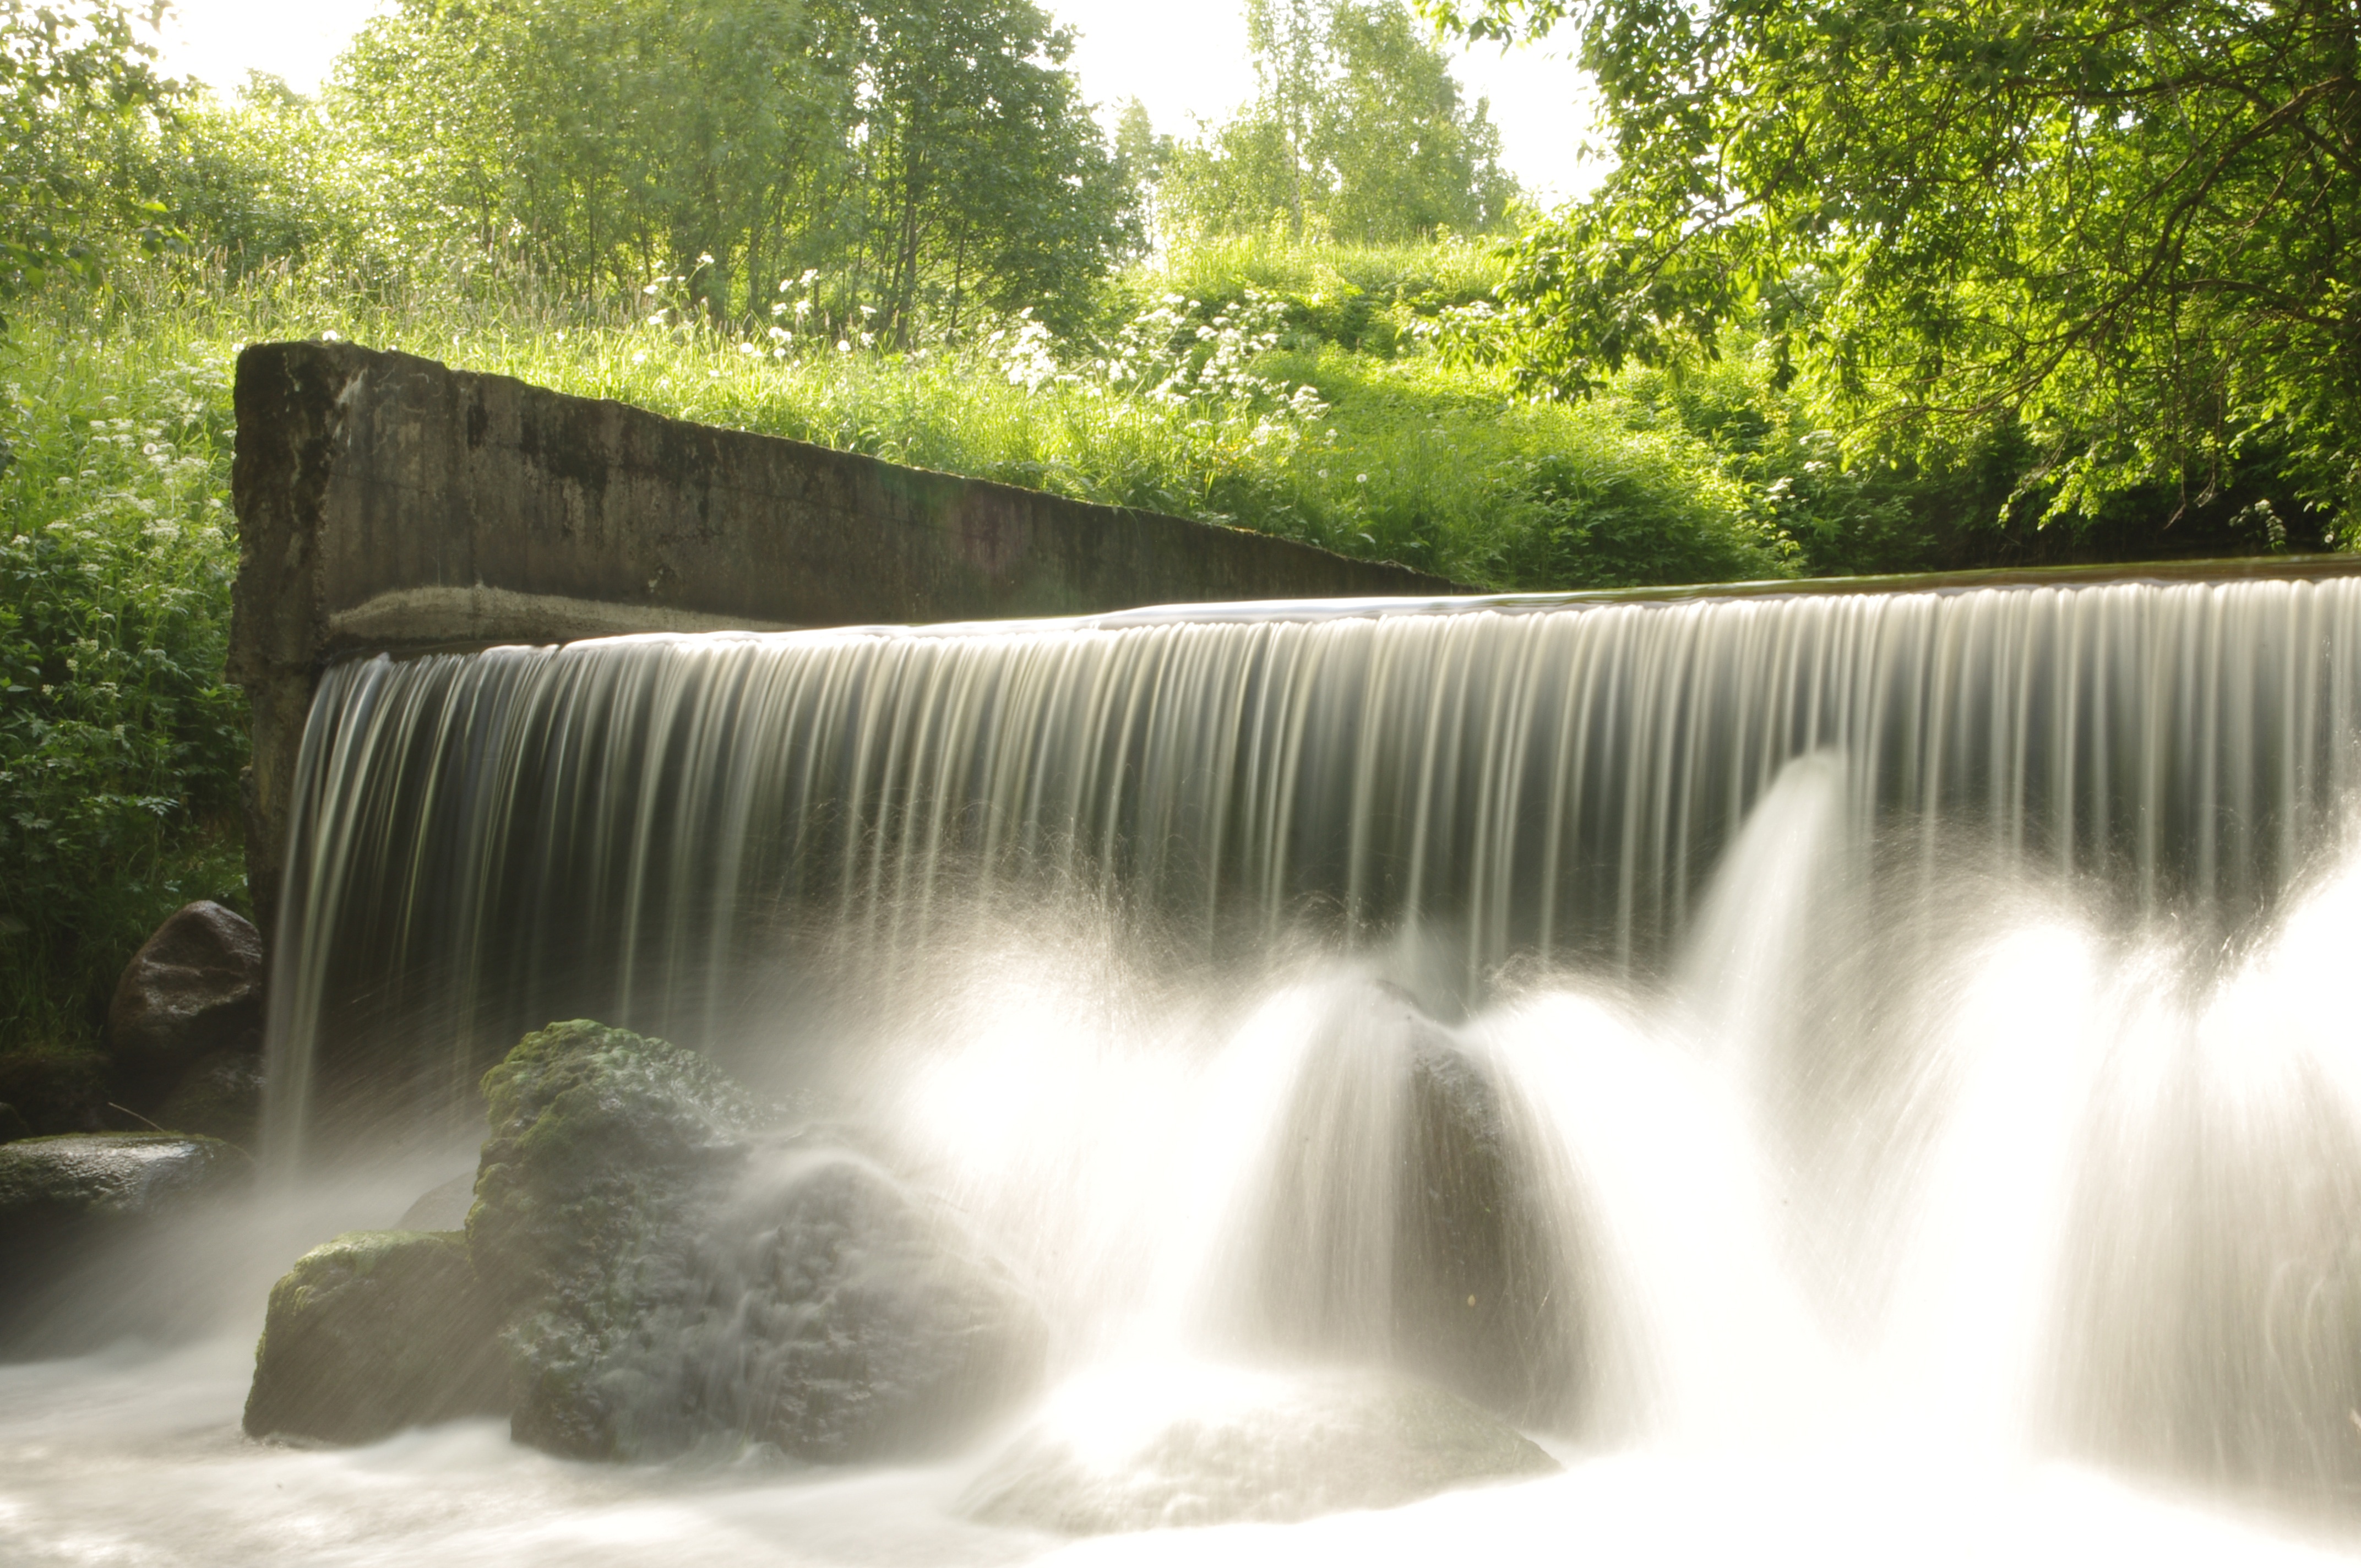
water, waterfall, river, stone, stream, spray, body of water, pebbles, for, wasserfall, fast, water feature, watercourse, thresholds